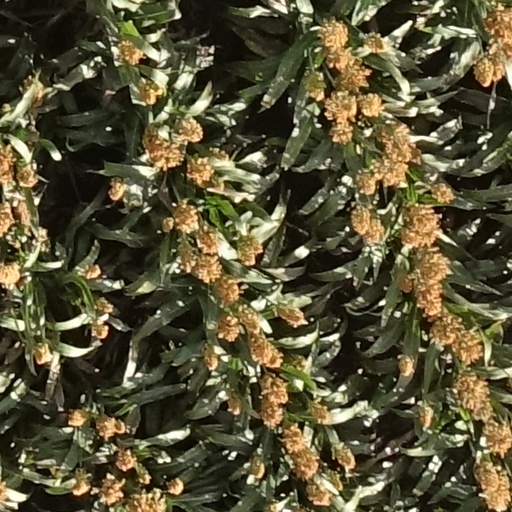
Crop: sorghum